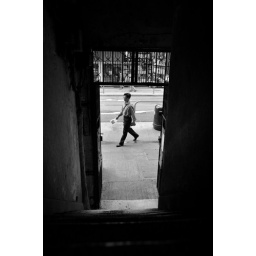
Gates of Kowloon City in black and white